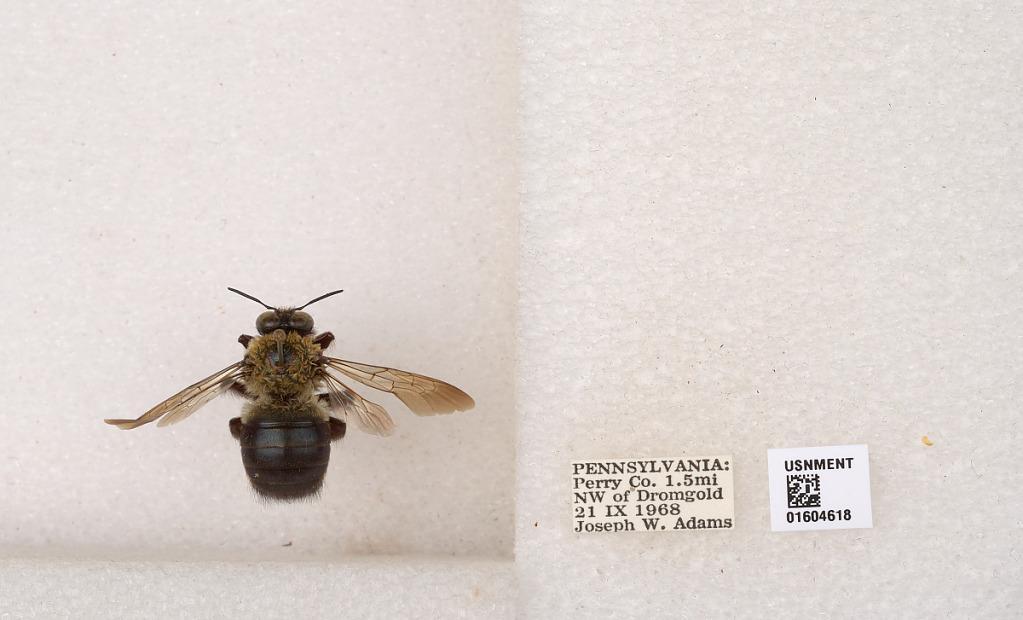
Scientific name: Xylocopa (Xylocopoides) virginica virginica (Linnaeus)
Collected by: J. Adams
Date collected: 1968-9-21
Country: United States
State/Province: Pennsylvania
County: Perry
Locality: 1.5 mi. NW of Dromgold